Abhona

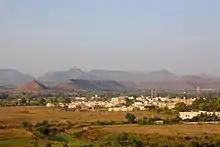
Abhona view from south.

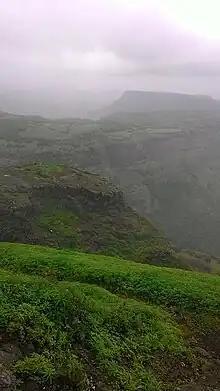
Hills around Abhona.

Abhona is located 60 km towards north from district headquarters Nashik, 12 km from Kalwan and 240 km from state capital Mumbai. Abhona is situated 760 meters above sea level.